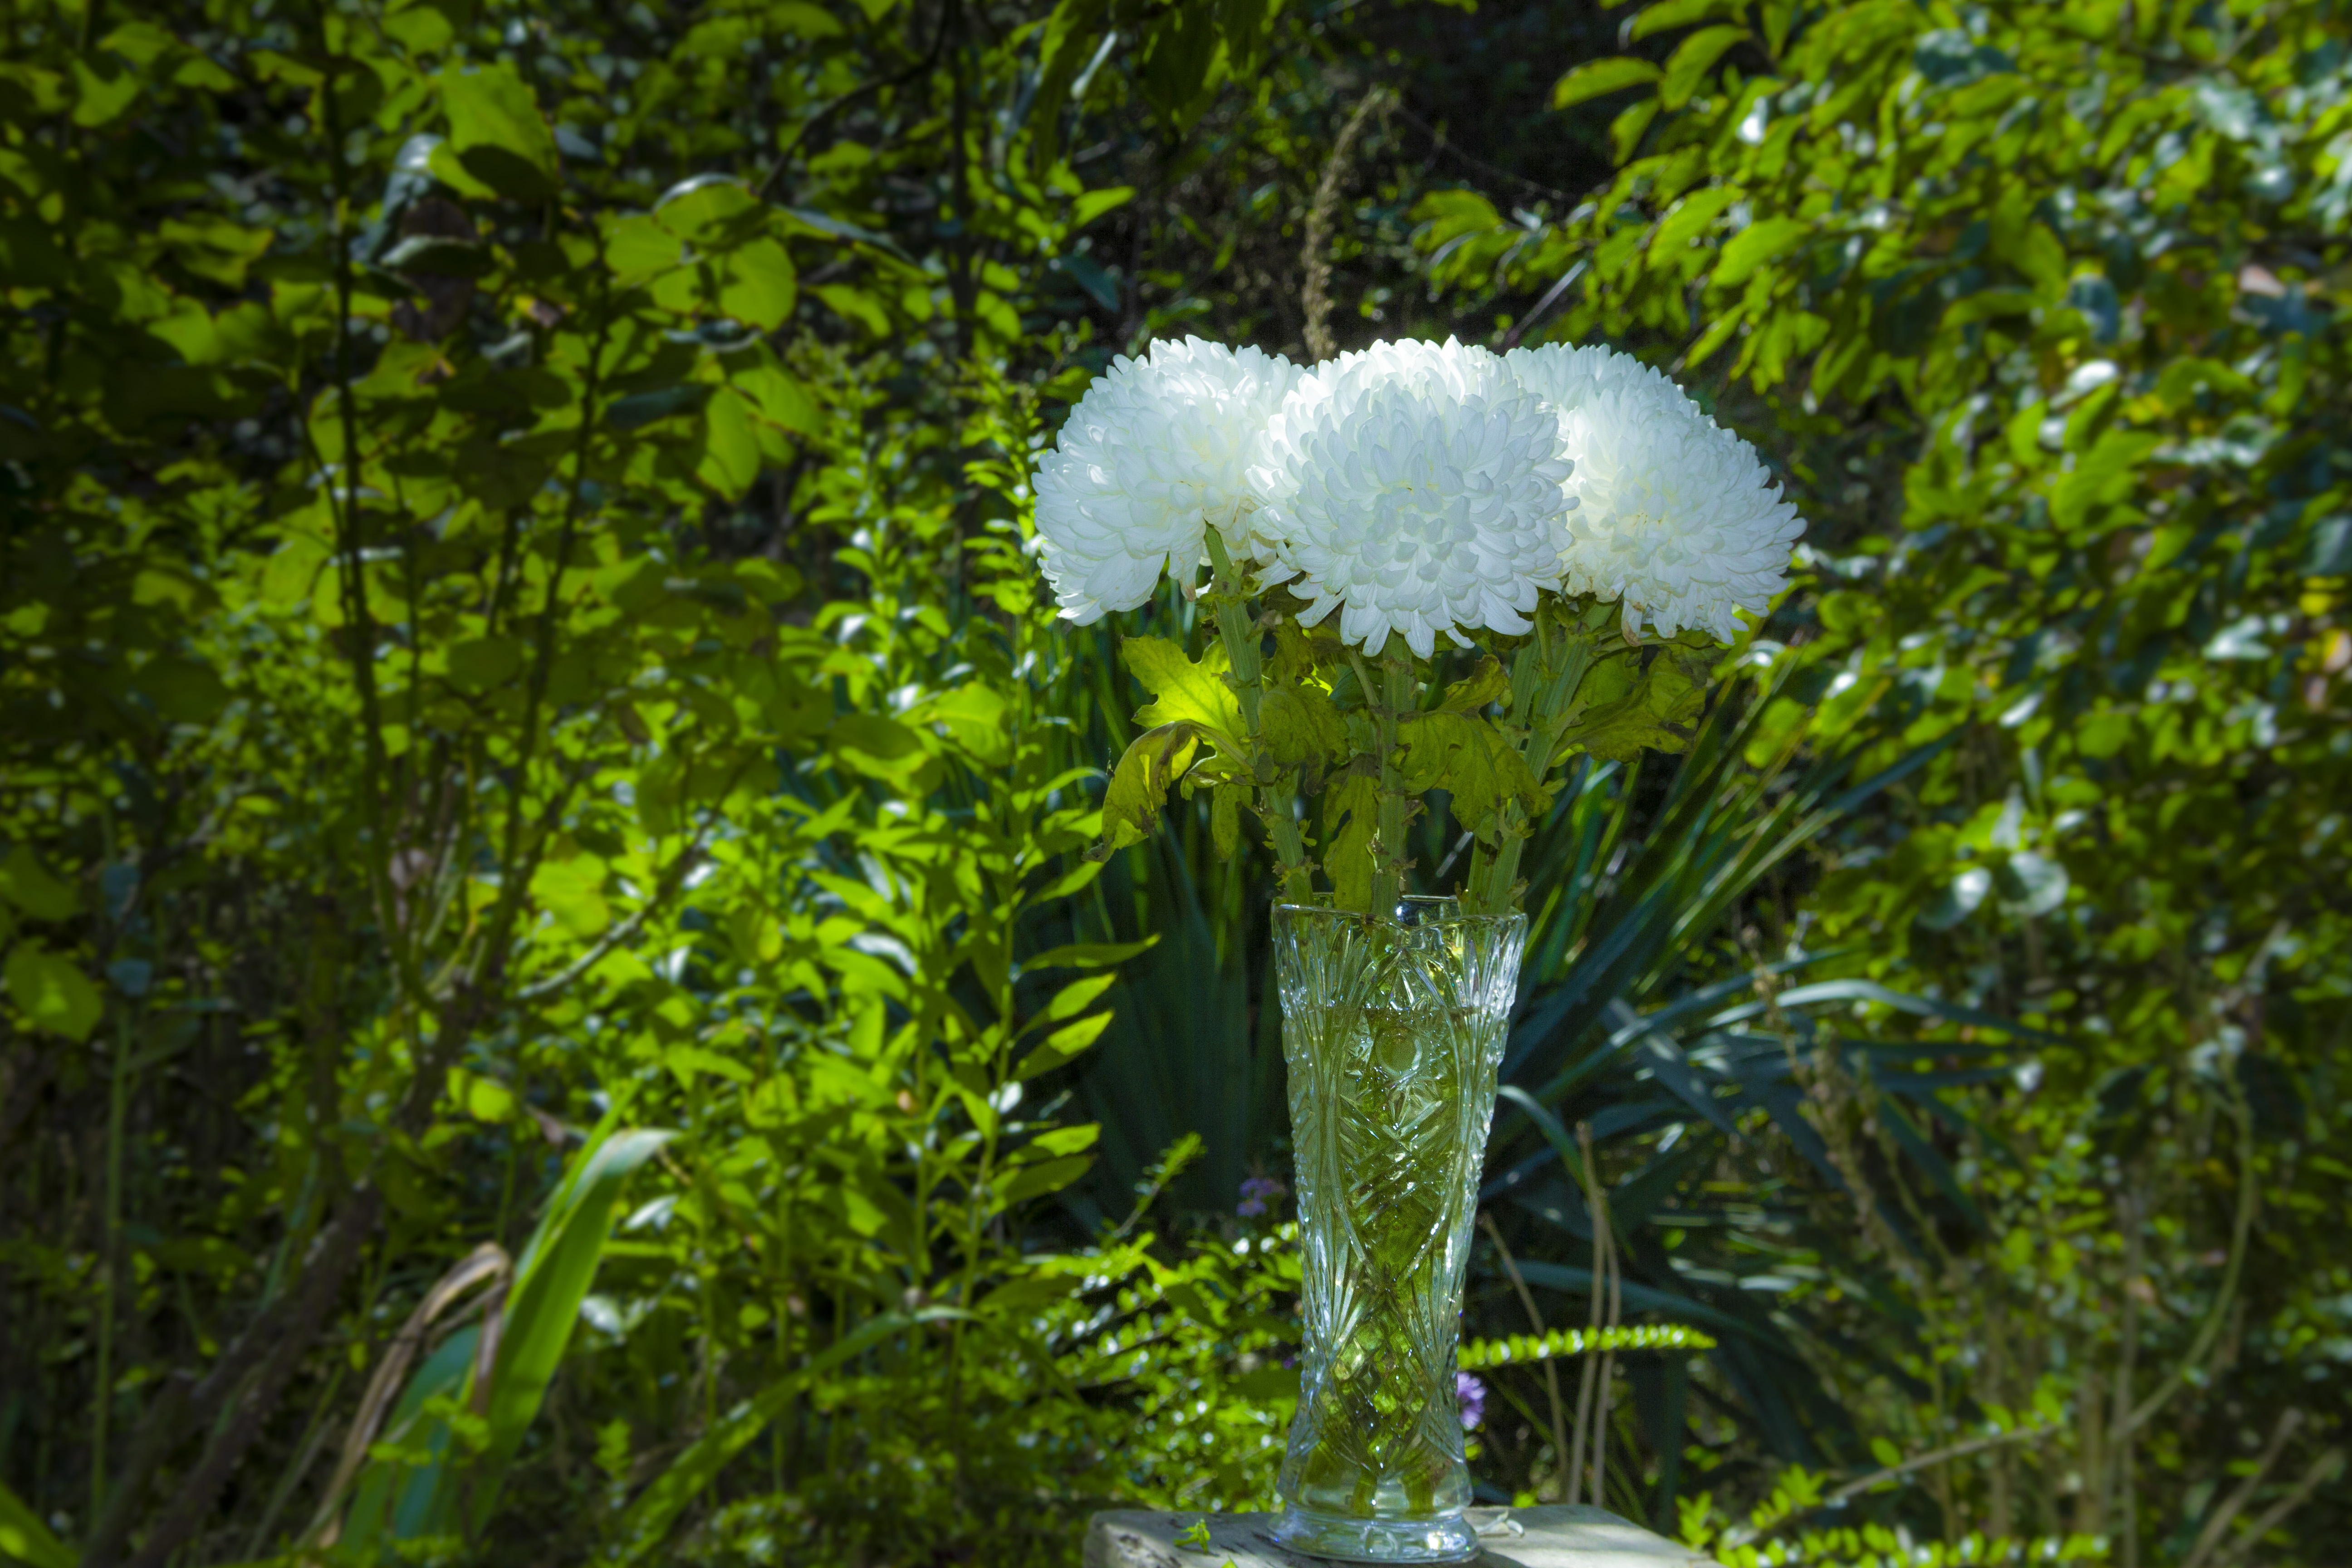
bouquet, flowers, vase, sun, summer, holiday, water, natural landscape, natural environment, plant, botany, flower, grass, terrestrial plant, forest, wildflower, plant stem, rainforest